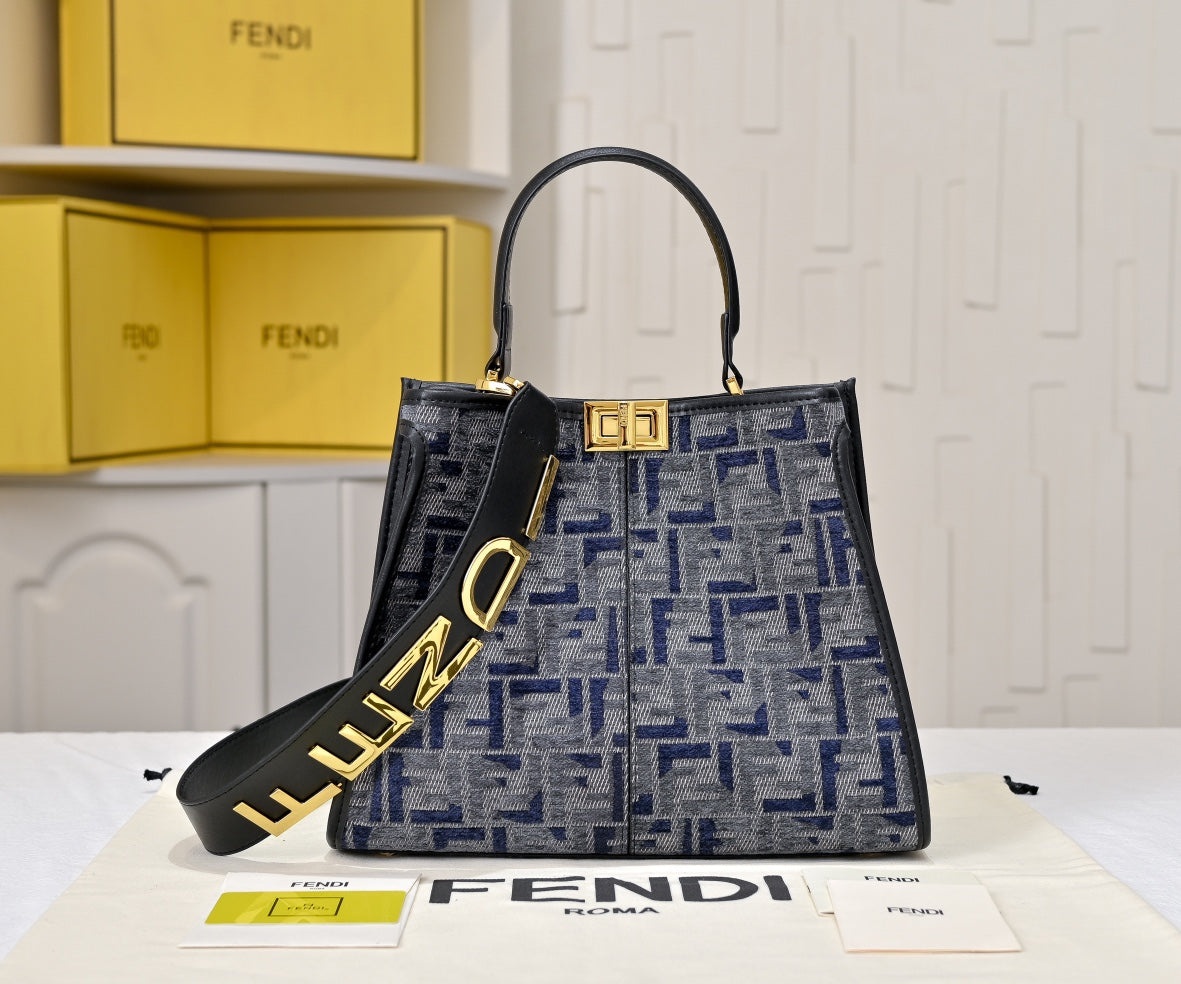
Elite Carryalls
Luxury Label: Fendi Package Size: 27.0 x 21.0 x 11.0 Cm Discover our curated collection of bags Crafted with exceptional quality, meticulous attention to detail, and stylish designs. Reasonable prices, outstanding value Each bag combines durability, elegance, and everyday functionality. Elevate your style without stretching your budget Beca we believe everyone deserves the very best.
Brand: Beaunoirr
Category: Apparel & Accessories > Handbags, Wallets & Cases > Handbags > Shopper Bags